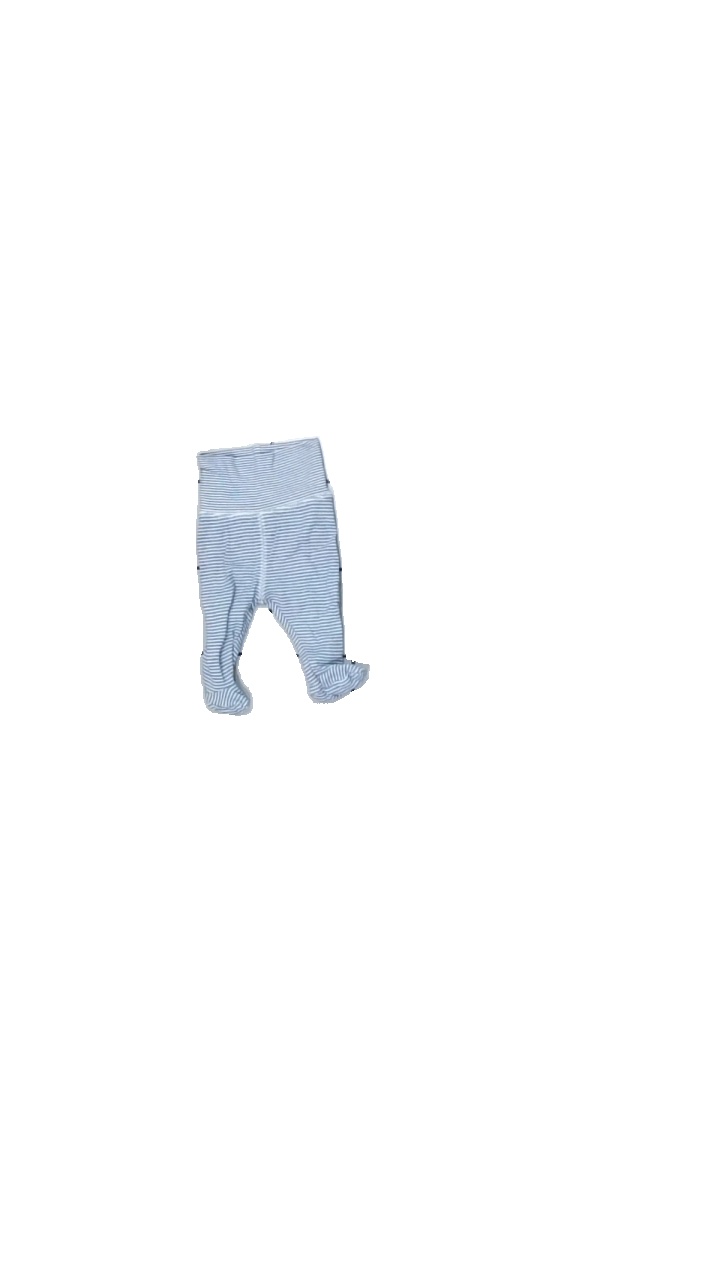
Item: Trousers (Children)
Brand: H&m
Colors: White, Blue
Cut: Regular
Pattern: Striped
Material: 100% cotton
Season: All
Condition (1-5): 5
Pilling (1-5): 5
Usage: Reuse
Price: <50